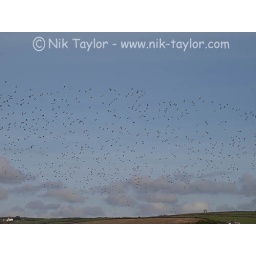
Large flock of water birds in flight